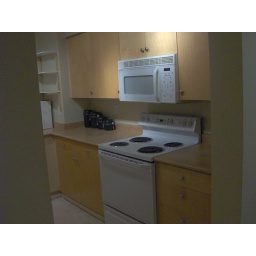
The cabinets in the kitchen around the oven and microwave. The owners left a coffeemaker and some containers for me. Facing northwest.